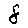
Label: 8